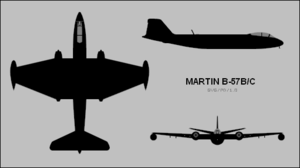
Le Martin B-57 est un bombardier tactique américain biréacteur. Au départ conçu comme une version construite sous licence du bombardier britannique English Electric Canberra, il s'est peu à peu transformé en avion militaire très polyvalent. Ainsi des versions de reconnaissance aérienne, de reconnaissance météorologique, et de guerre électronique ont fait leur apparition. Cet avion fut même parmi les premiers aéronefs à tirer une arme à guidage laser. Dans la nomenclature du constructeur il est connu comme Martin 272.